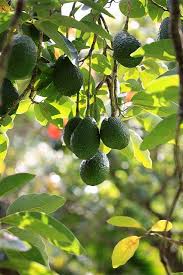
Label: Avocado